Edmund Sharpe

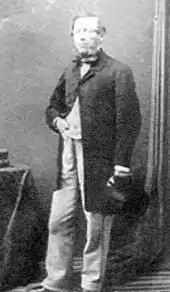
Full-length photograph of a smartly dressed middle-aged man

By 1838 Sharpe had begun to experiment with elements of English Gothic architecture, initially in the Early English style and in particular the lancet window, dating from the early 12th century or earlier. The first church he built in this style was St John the Evangelist, Cowgill, Dent, (1837–38), followed closely by Holy Trinity, Howgill (1837–38), and then by several others in the same style. He was soon incorporating elements from later styles of English Gothic architecture, and by 1839 was designing churches using Perpendicular features, as at St Peter, Stainforth (1839–42), St John the Baptist, Bretherton, and St Peter, Mawdesley (both 1839–40).